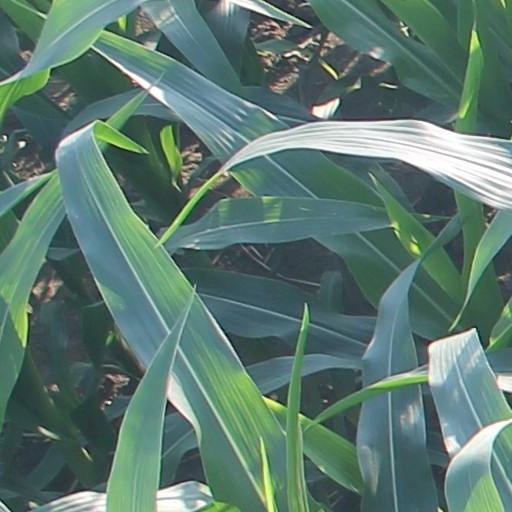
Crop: maize; corn